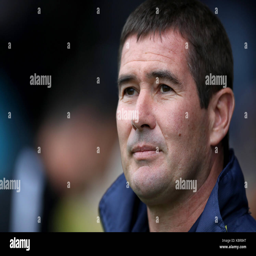
football player before kick off of the match